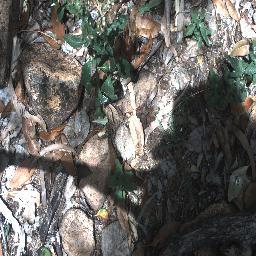
Label: negative